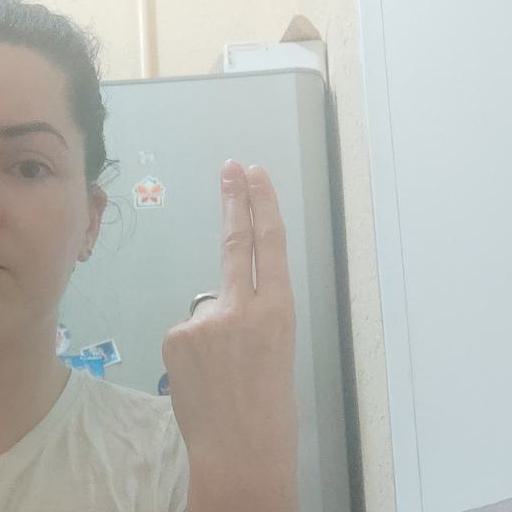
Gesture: two_up_inverted